Hornella Góngora

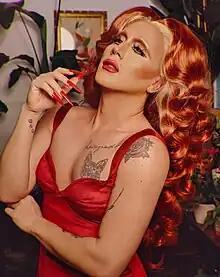
Hornella Góngora in 2023

Hornella Góngora is the stage name of Javier Sevillano Jiménez, a Spanish drag performer known for competing on the third season of "Drag Race España" and the first season of "Drag Race España All Stars".